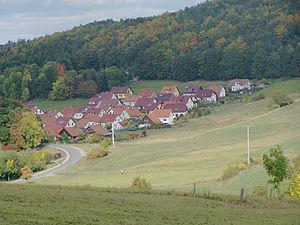
Seebach est une municipalité allemande du land de Thuringe, dans l'arrondissement de Wartburg, au centre de l'Allemagne. En 2015, sa population est de 1 906 habitants.